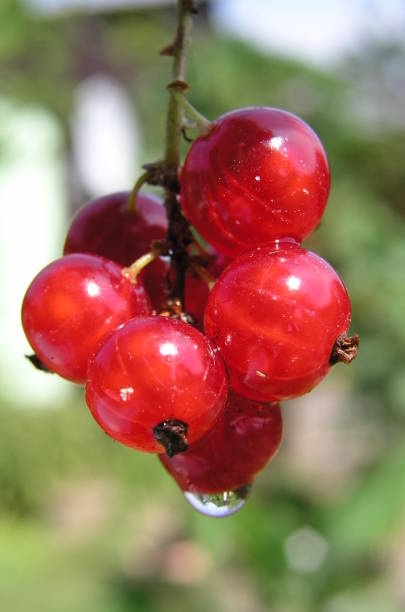
Label: redcurrant